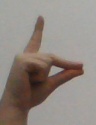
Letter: ta